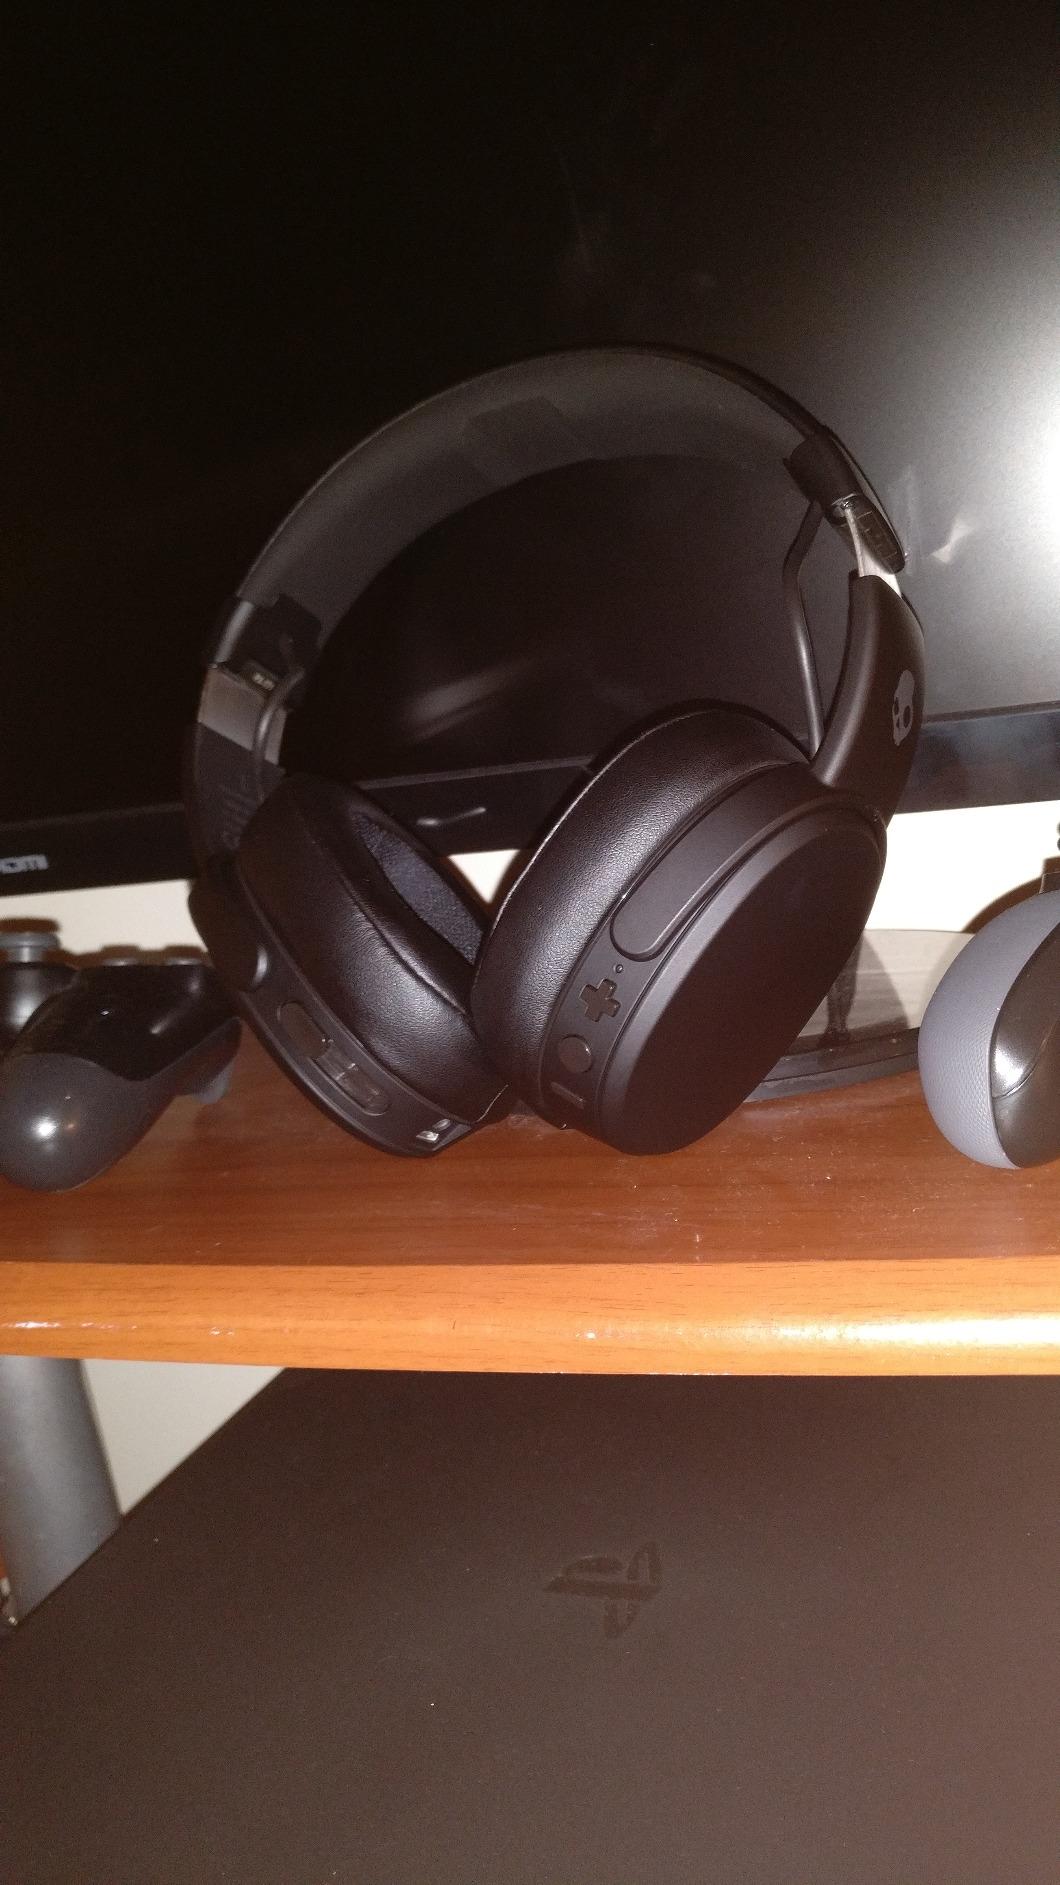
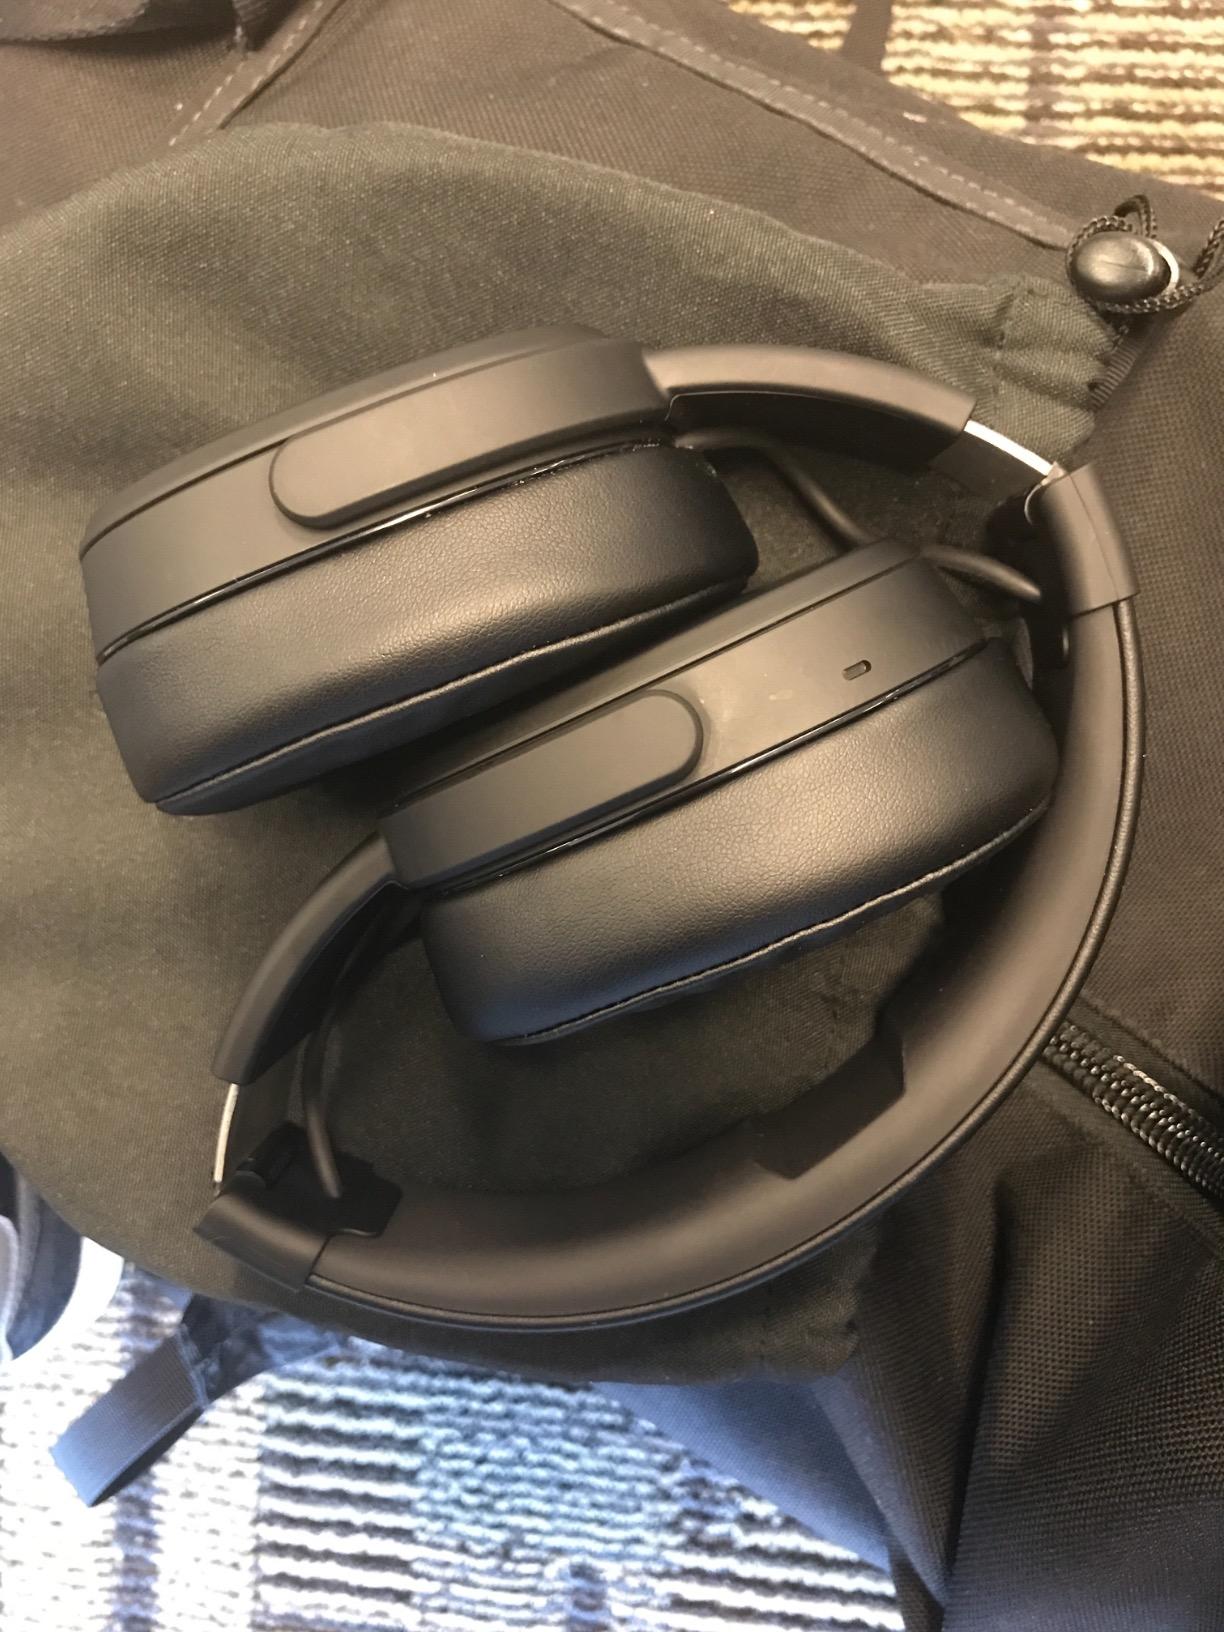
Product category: headphones
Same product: yes